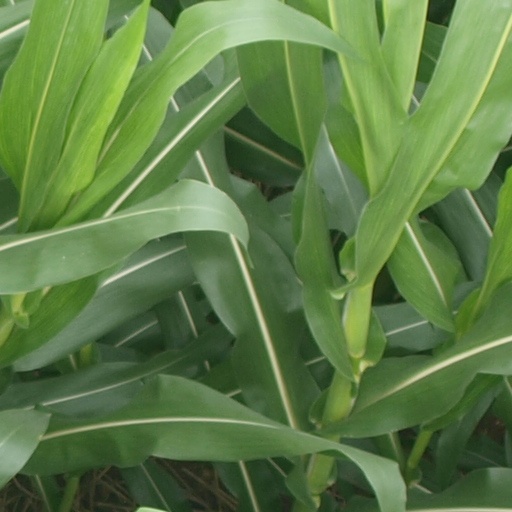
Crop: maize; corn